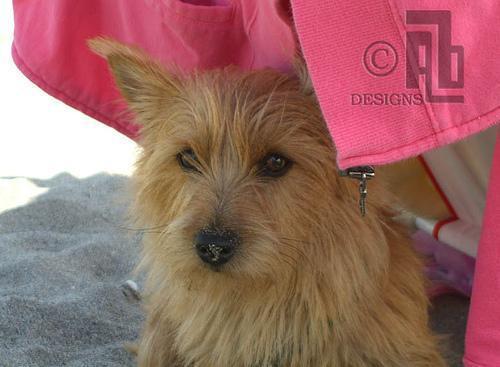
Norwich_terrier